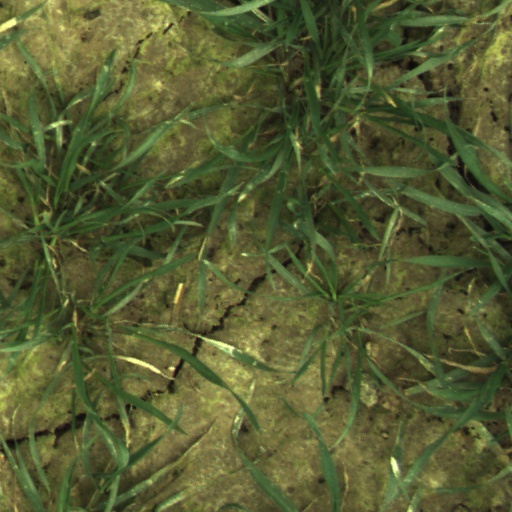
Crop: wheat